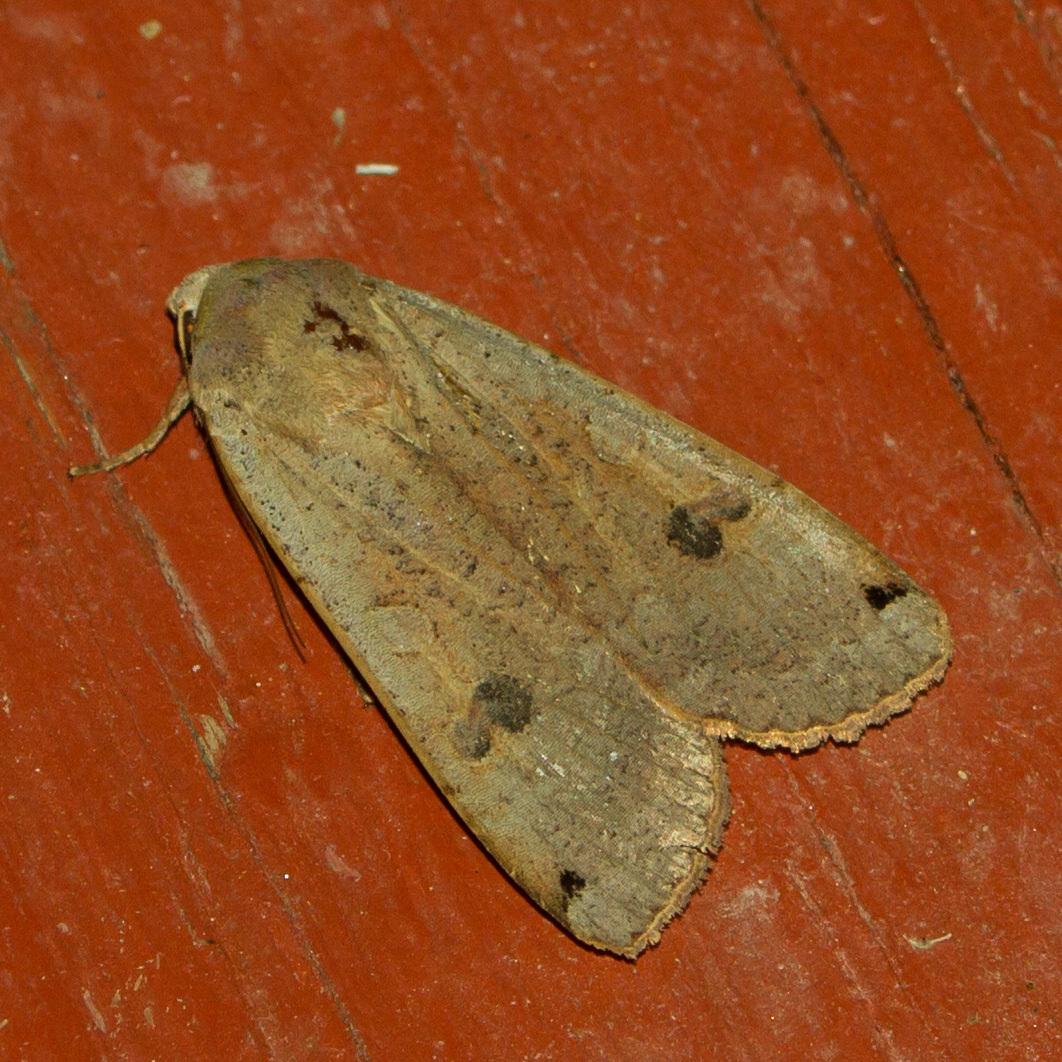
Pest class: cutworms